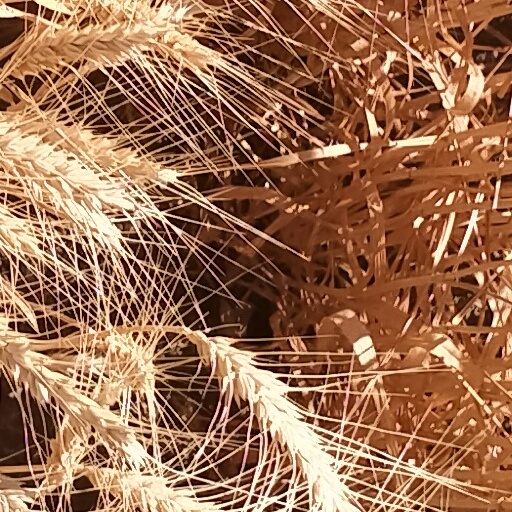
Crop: wheat